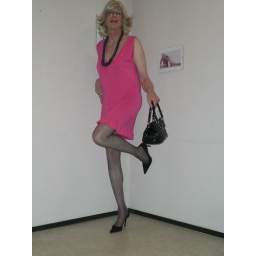
A plain pink dress in combination with black sheer tights and black pumps. It's a combination I like very much.